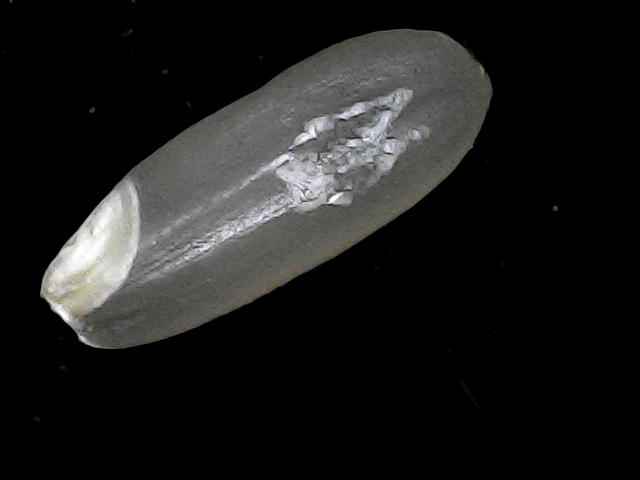
Rice variety: BR22